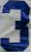
Number: 3